Jack Lemmon

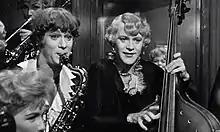
Tony Curtis and Lemmon in "Some Like It Hot" (1959)

Lemmon worked with director Billy Wilder on seven films. Their association began with the gender-bending comedy "Some Like It Hot" (1959), with Tony Curtis and Marilyn Monroe. His role required him to perform 80% of the role in drag. People who knew his mother, Millie Lemmon, said he had mimicked her personality and even her hairstyle. Critic Pauline Kael said he was "demonically funny" in the part.